Amuri, Tampere

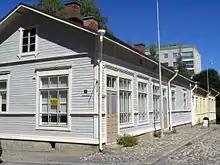
The Amuri worker residence block.

Amuri stretches from Hämeenpuisto to Sepänkatu and from Paasikiventie to Pirkankatu. For tourists, there is a lot to see in Amuri: the Metso main library, the Tampere Art Museum, the Tampere Rock Museum and the traditional worker residence block. The amusement park Särkänniemi is located immediately north of Amuri on the shore of the Näsijärvi lake. Places to eat in Amuri include the Metso library café, the old-fashioned Worker Museum café, the Amurin Helmi restaurant, or the amusement centre Hepokatti. In Amuri there is an international school called FISTA, the Finnish International School of Tampere.